Shinjuku Boys

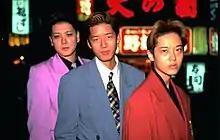
The Shinjuku Boys: Kazuki, Tatsu, Gaish

Shinjuku Boys is a 1995 film by Kim Longinotto and Jano Williams. It explores the lives of three non-binary or transgender men who work at the New Marilyn Club in Tokyo, Japan. The term they use for themselves is "onabe", and the three protagonists discuss their romantic relationships, their relationships with their parents, their gender presentations, how they understand their own genders, and their different outlooks on life.